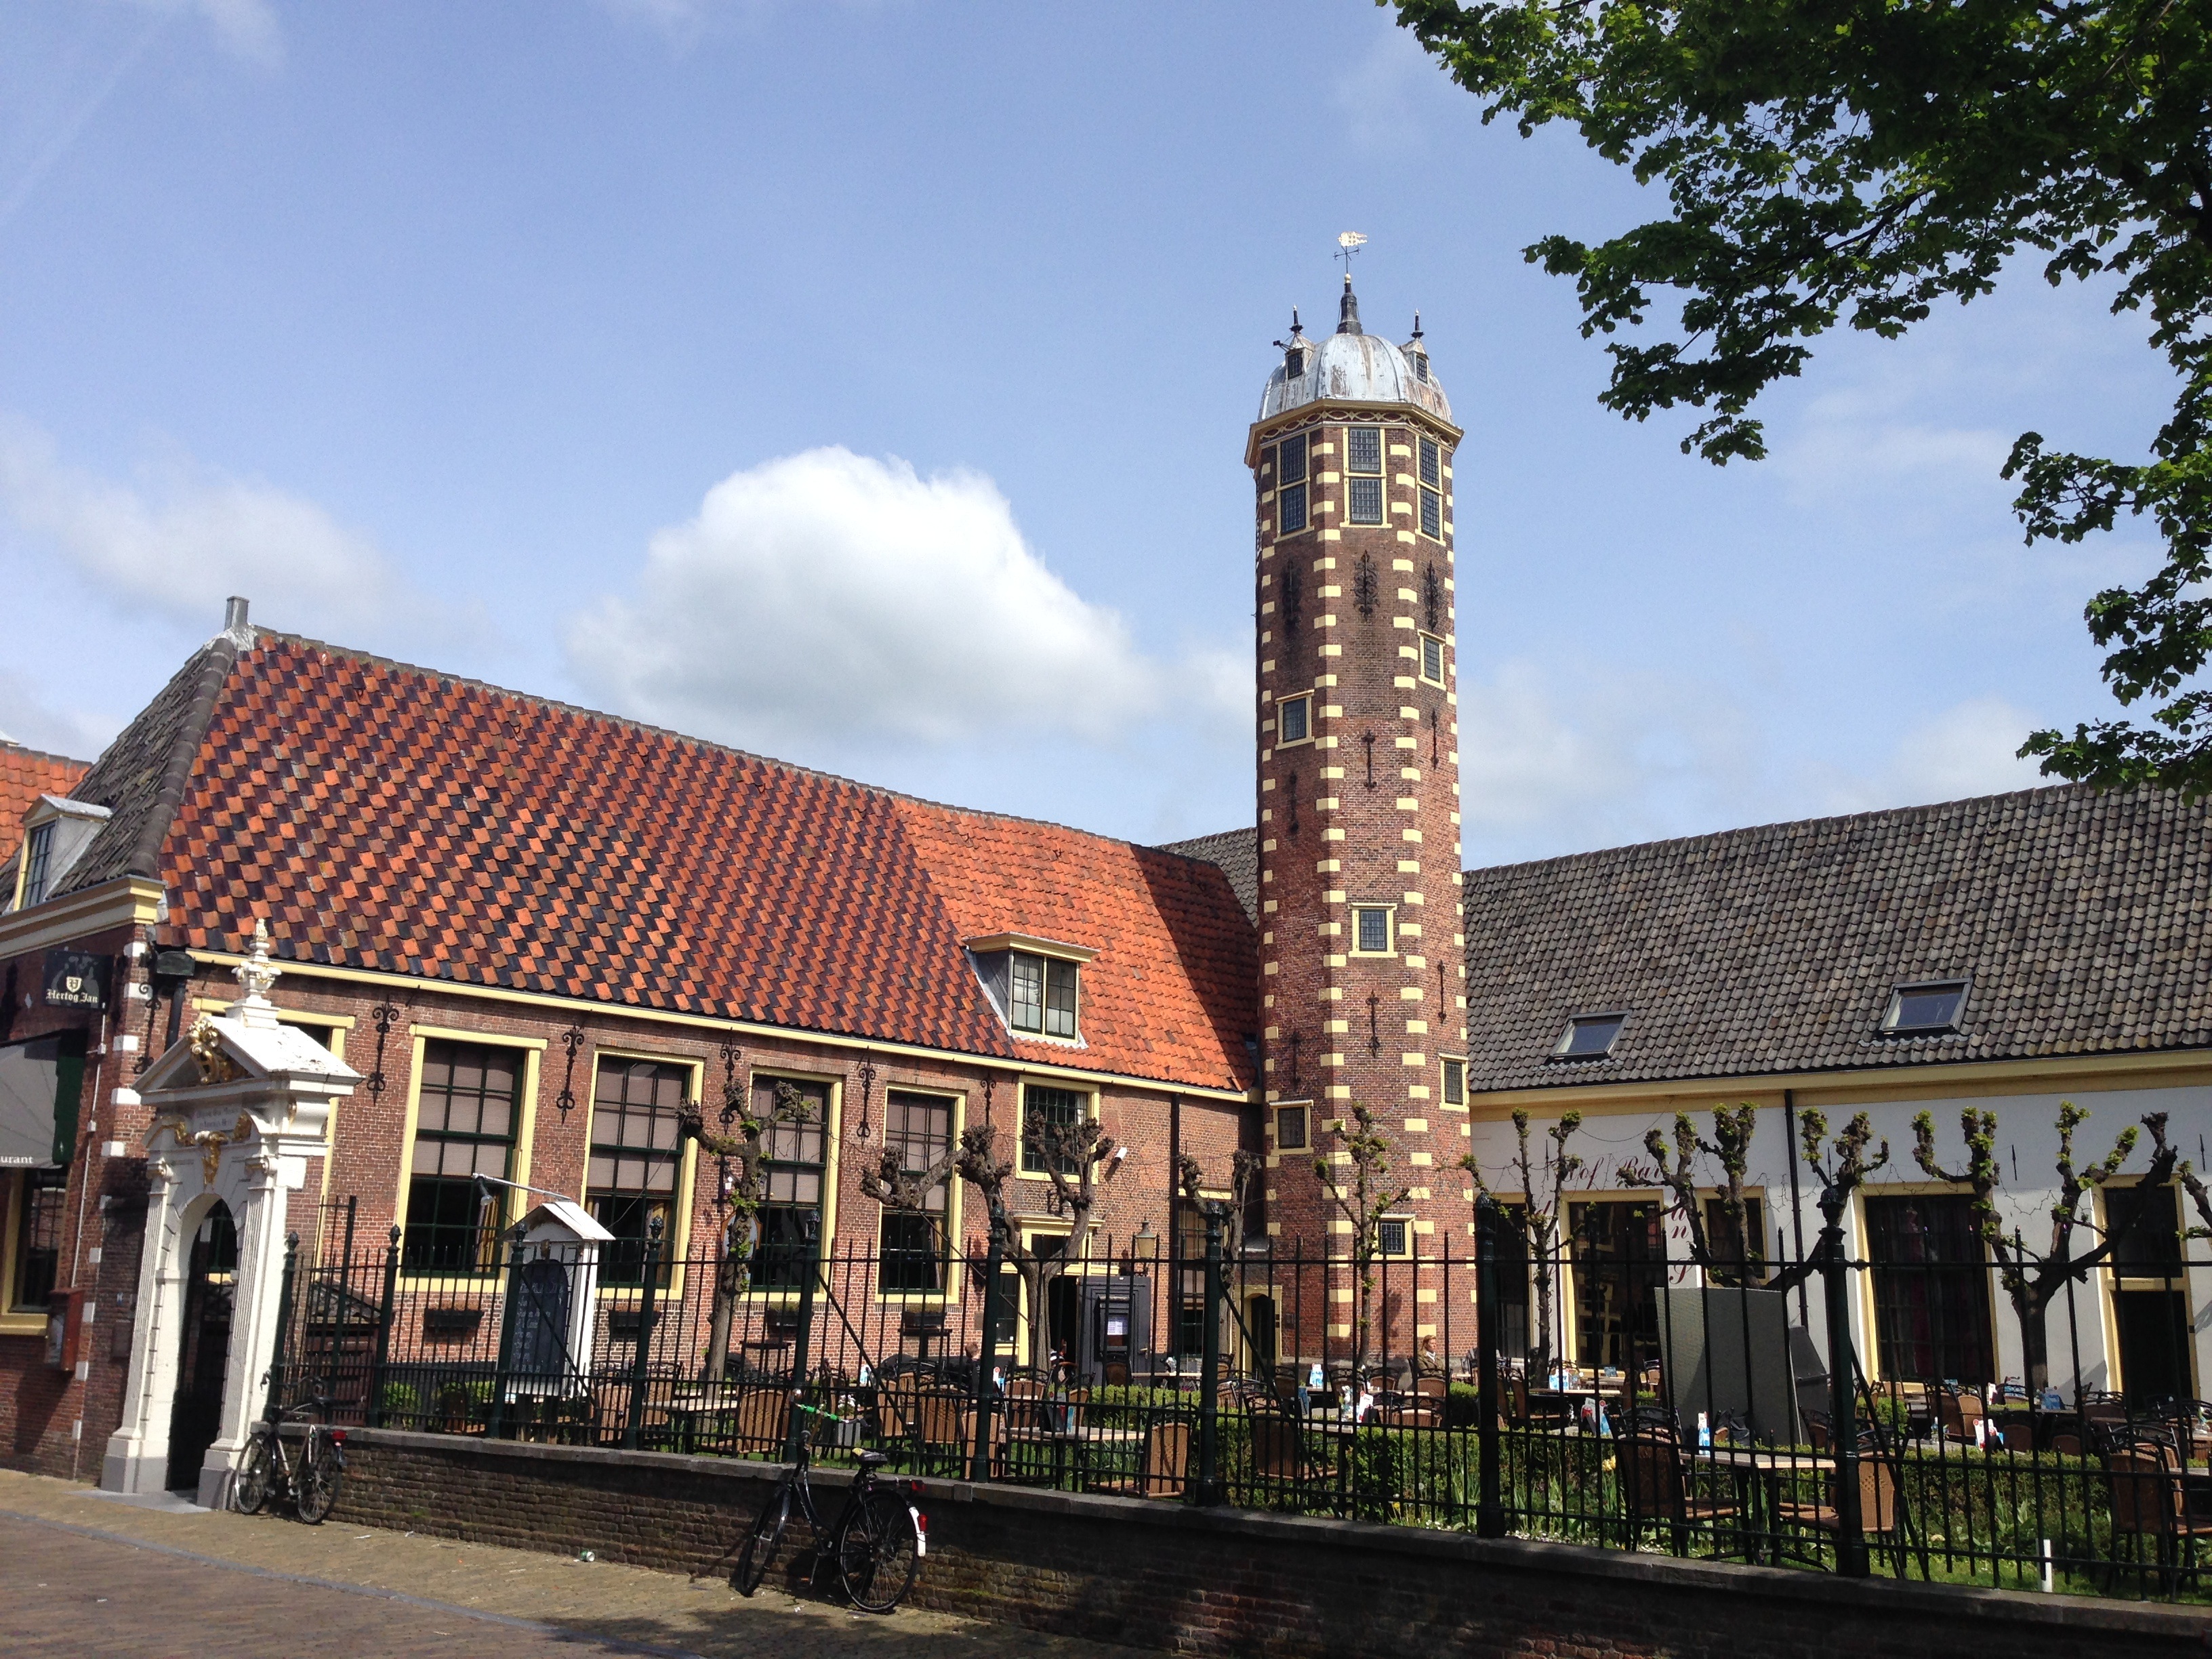
town, city, downtown, tower, plaza, landmark, neighbourhood, almshouse, alkmaar, hof van sonoy